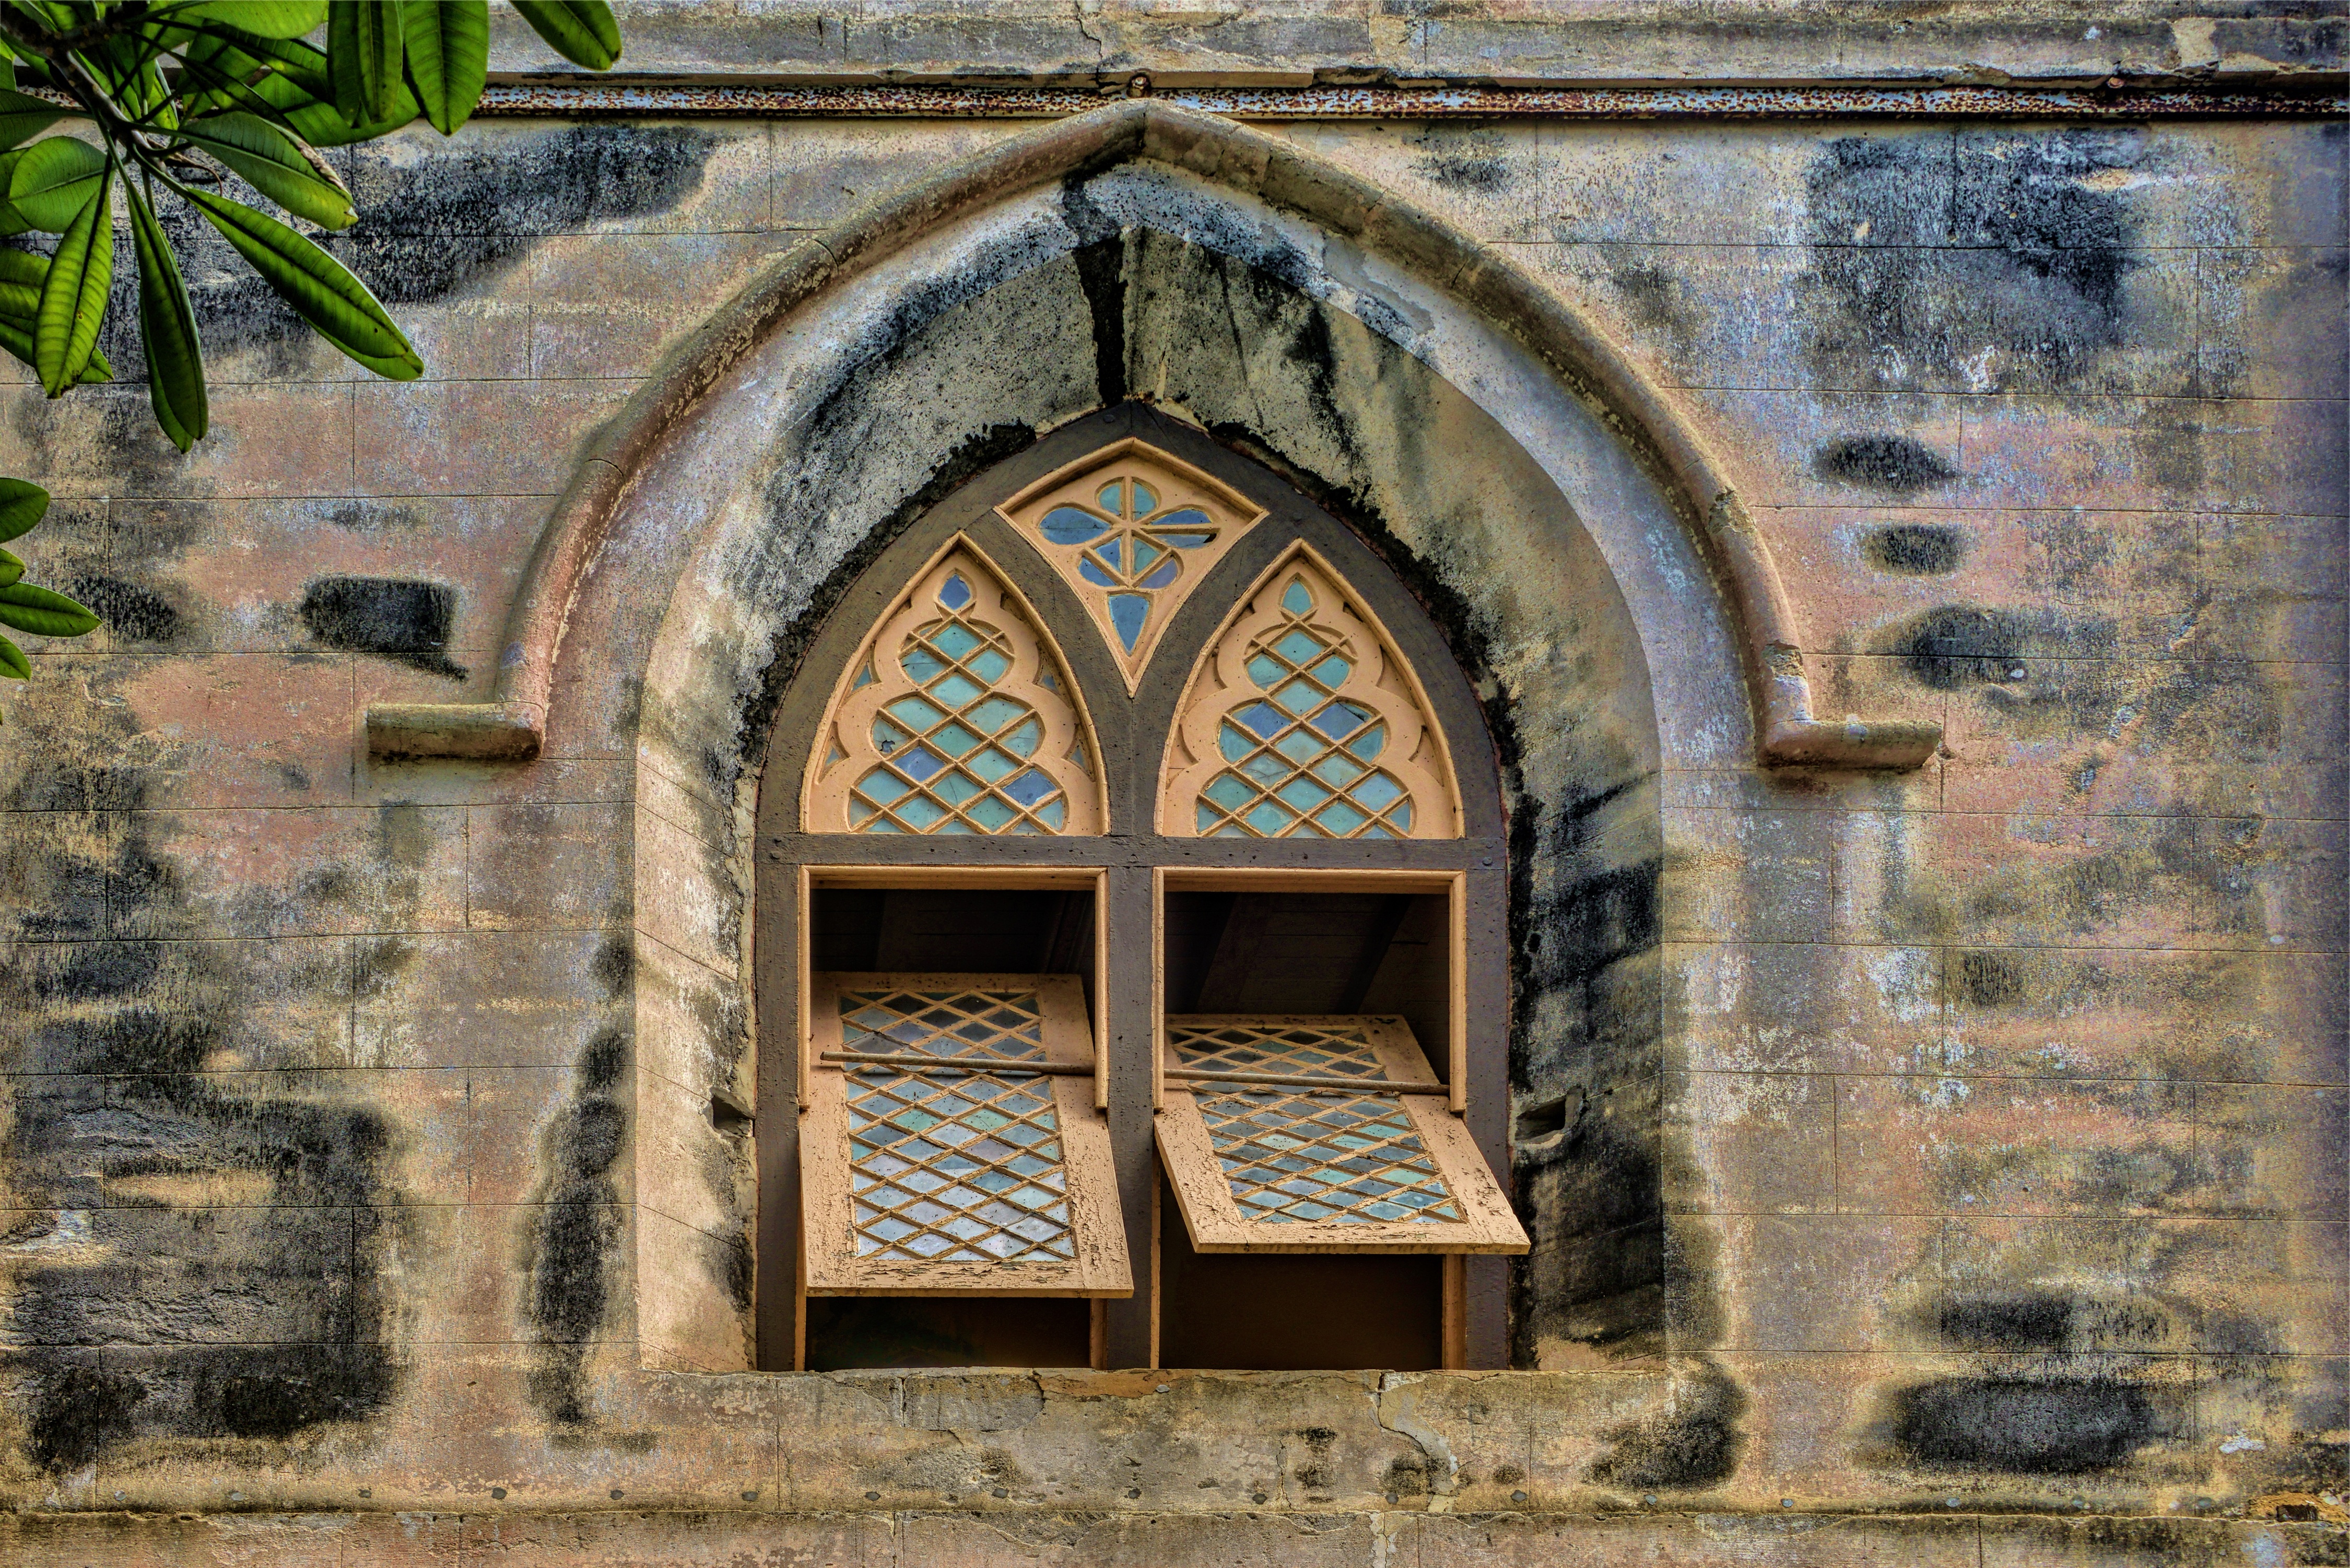
architecture, window, building, old, wall, arch, religion, facade, church, chapel, door, place of worship, open window, art, monastery, bricks, hope, synagogue, history, christianity, worship, middle ages, stained glass window, house of worship, barbados, church building, ancient history, saint john's church, barbados landmarks, island church